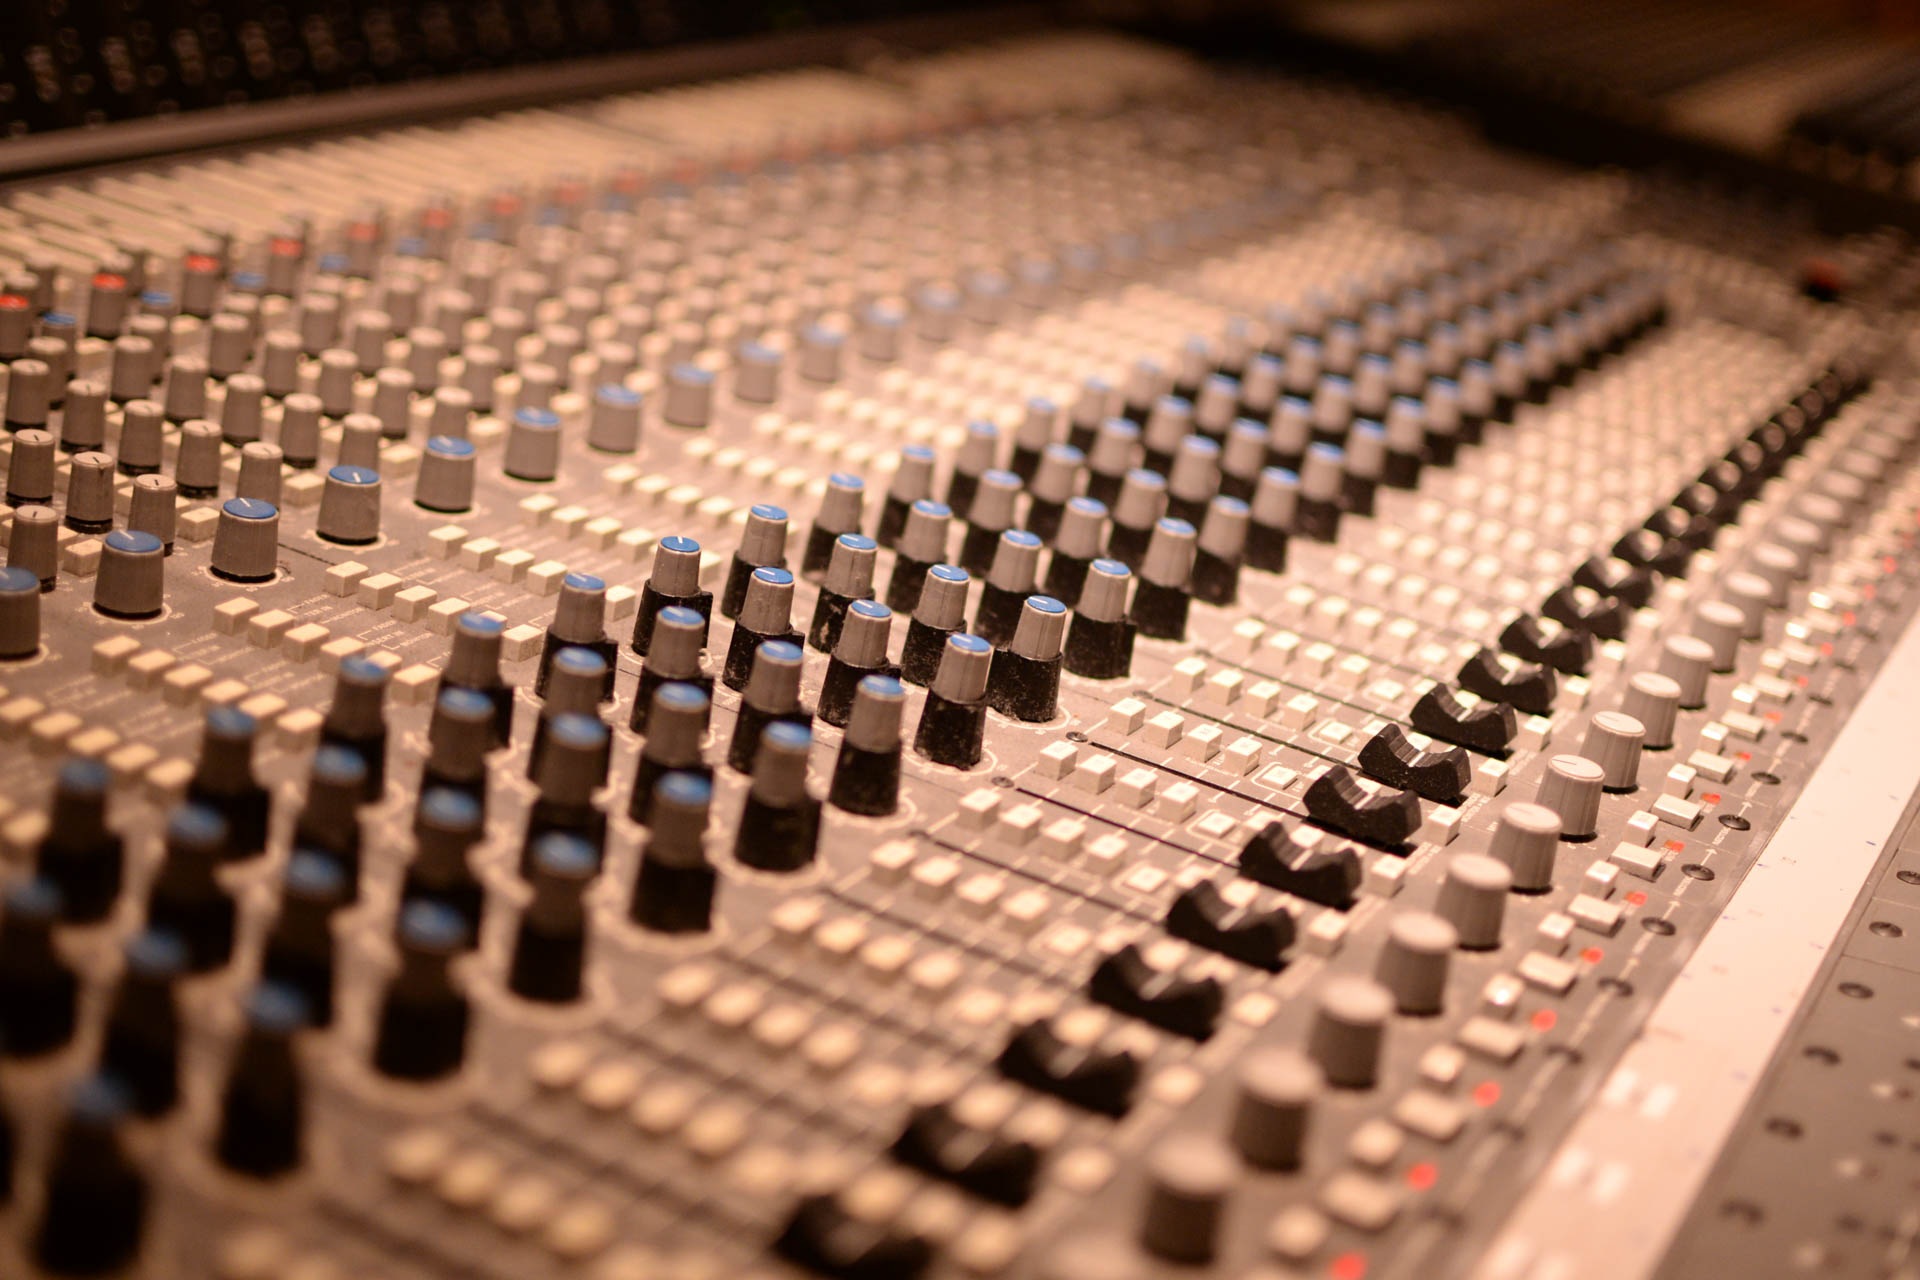
desk, music, technology, controller, studio, amplifier, close up, recording, audio, mixer, sound, music studio, sound studio, computer keyboard, audio equipment, music system, sound mixer, electronic device, musical keyboard, personal computer hardware, electronic instrument, audio engineer, mixing console, power mixer